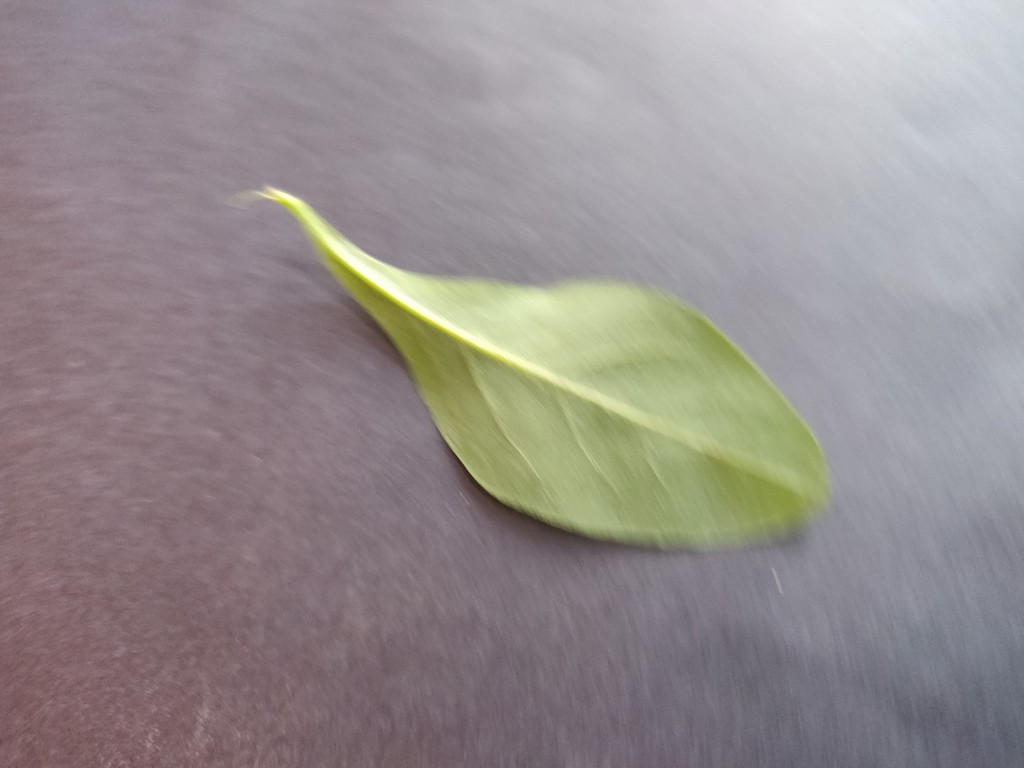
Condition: Unhealthy
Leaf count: single
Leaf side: back